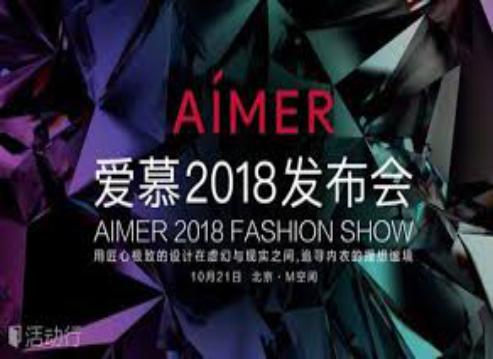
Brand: AIMER
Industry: Clothes